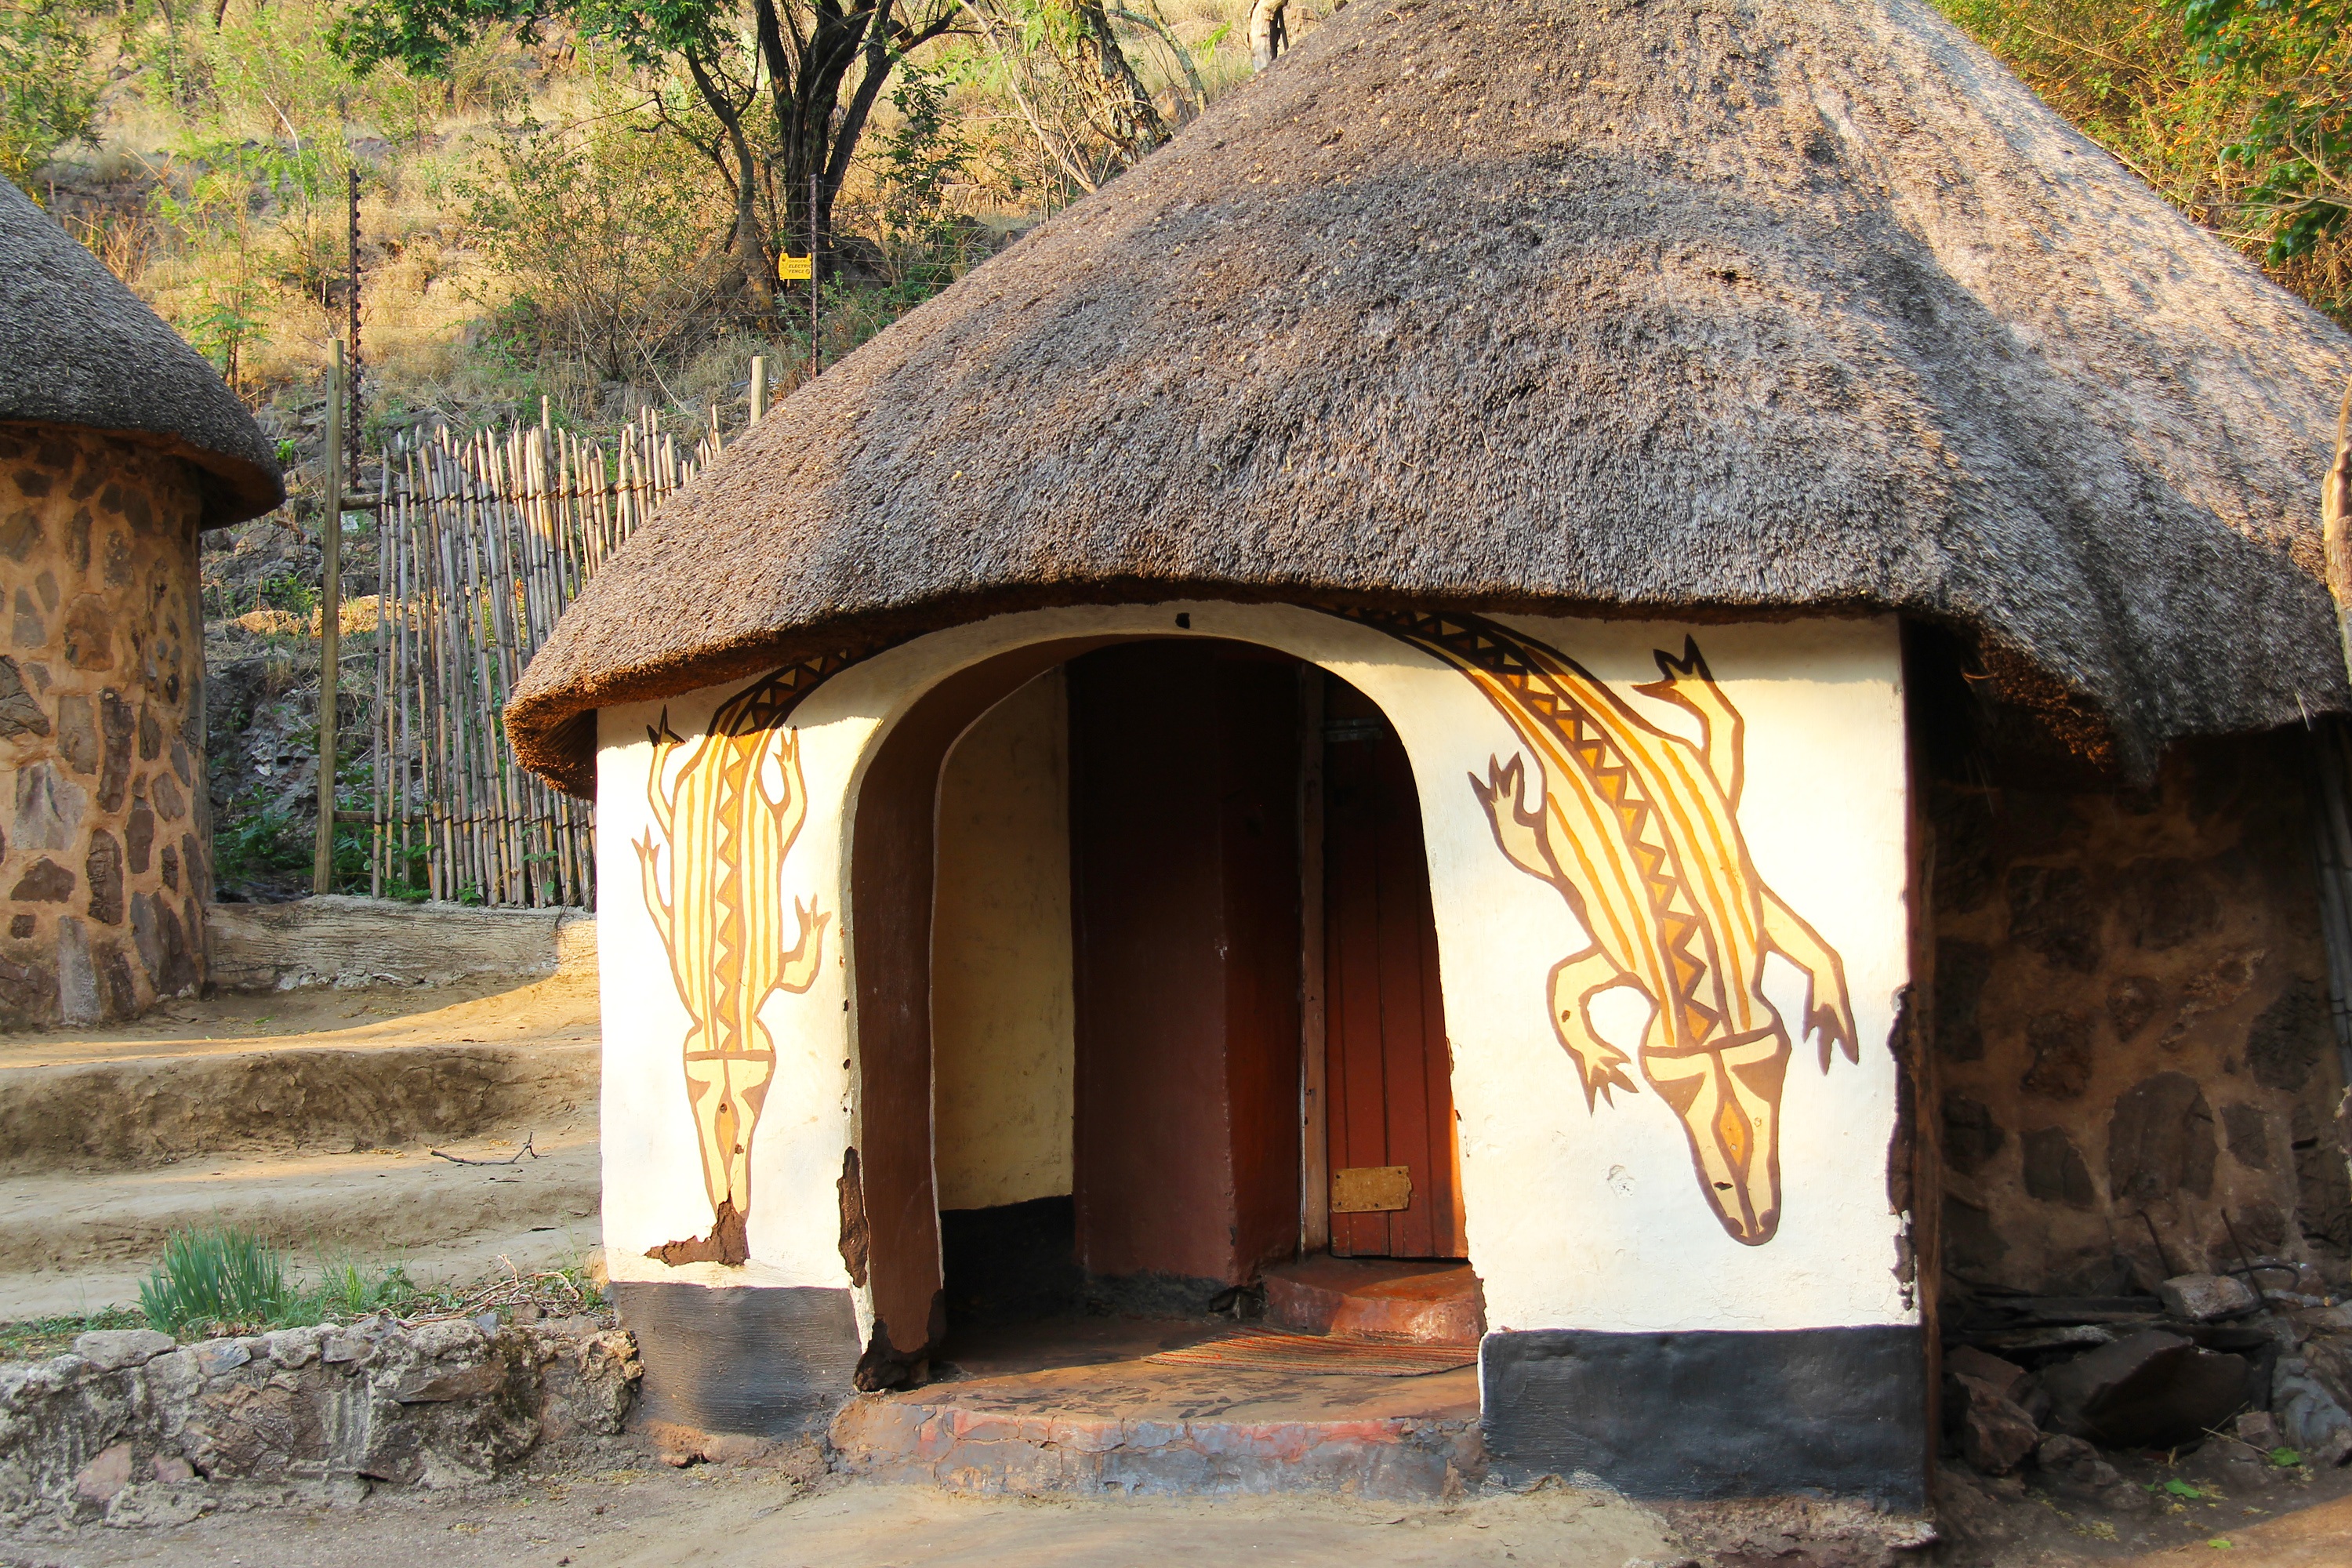
wood, house, hut, village, food, cottage, cob, life, temple, shrine, experience, interesting, african, thatching, cultural, south africa, johannesburg, ancient history, lesedi cultural village, masonry oven